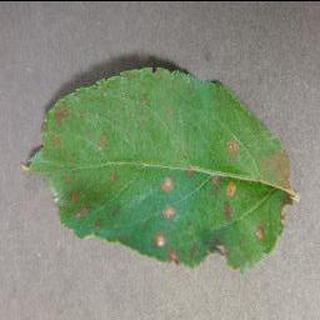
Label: apple_cedar_apple_rust